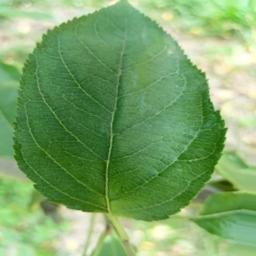
Label: Healthy